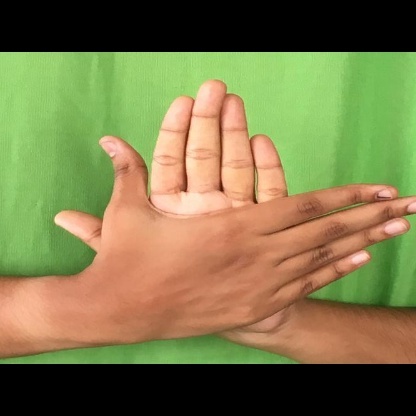
Mudra: Chakra